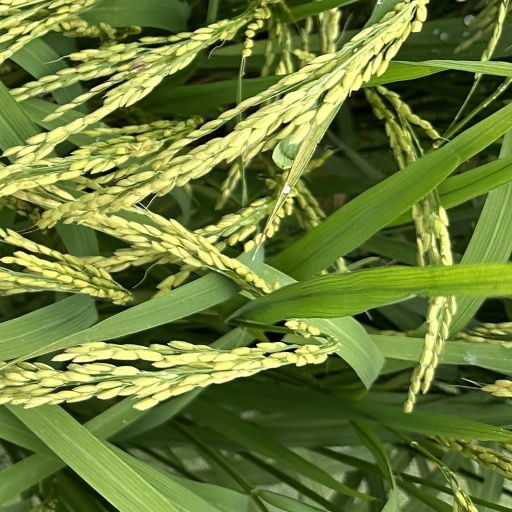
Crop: rice